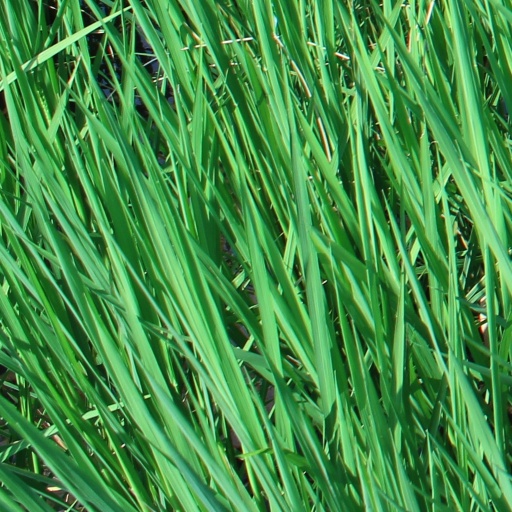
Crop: rice